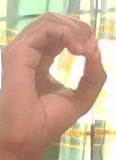
ASL sign: O